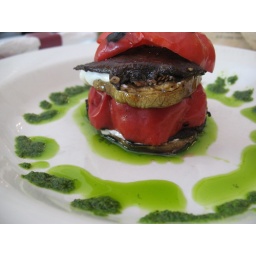
the roasted vegetable and goat cheese tower at Saba near Emory University